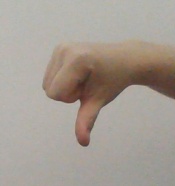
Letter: waw